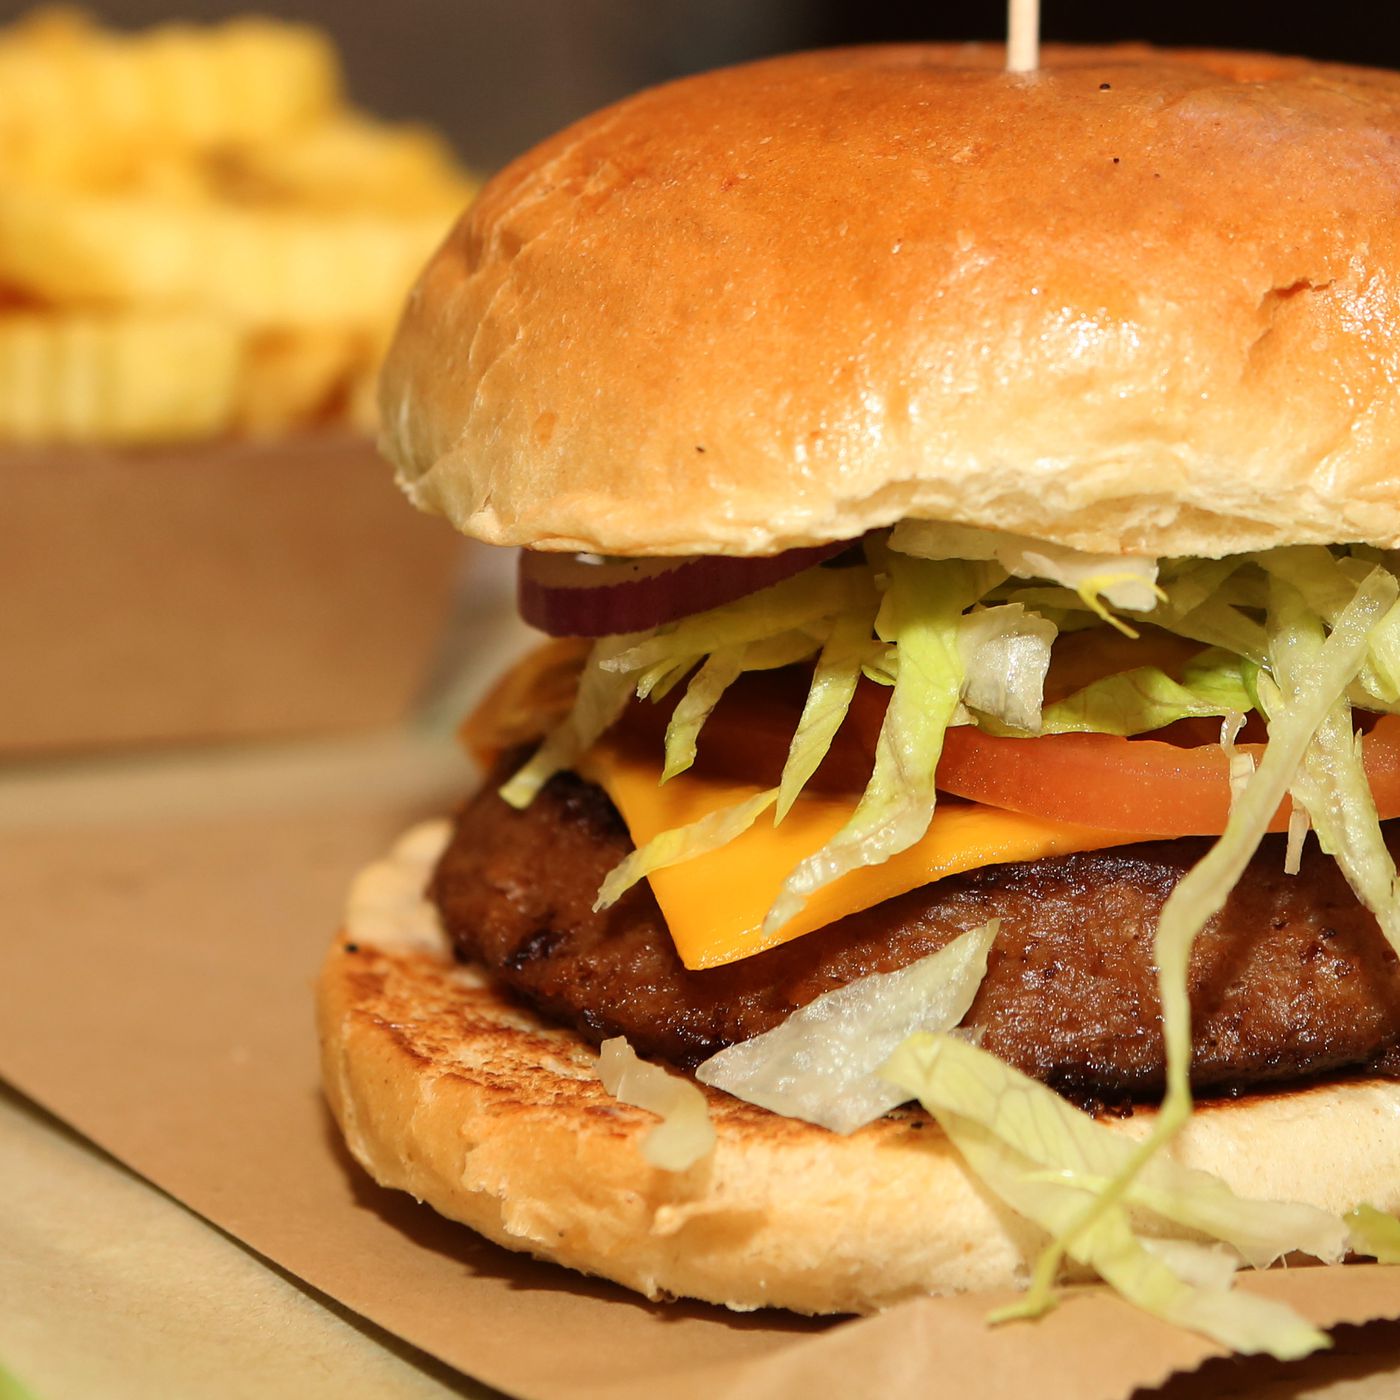
Dish: burger